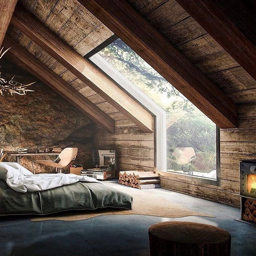
cabin in the woods now this is cabin i would visit ...